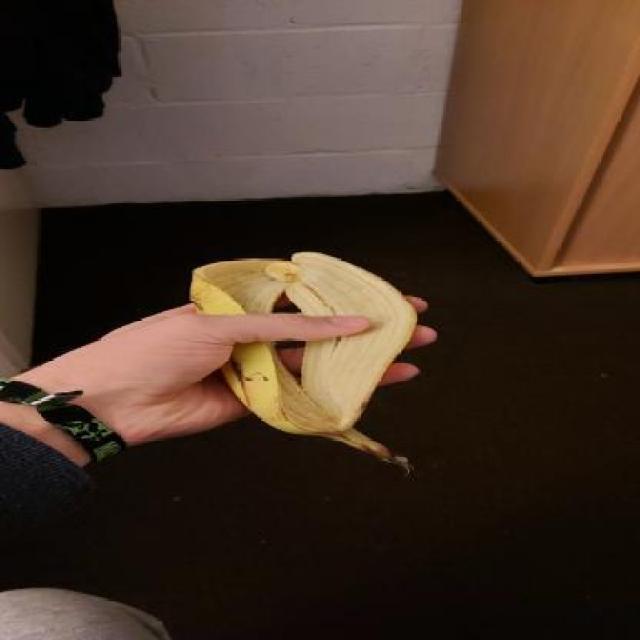
Label: bananas